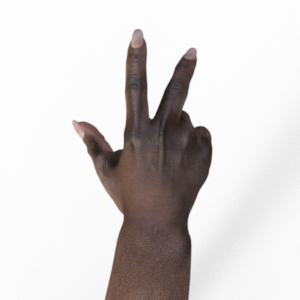
Label: scissors